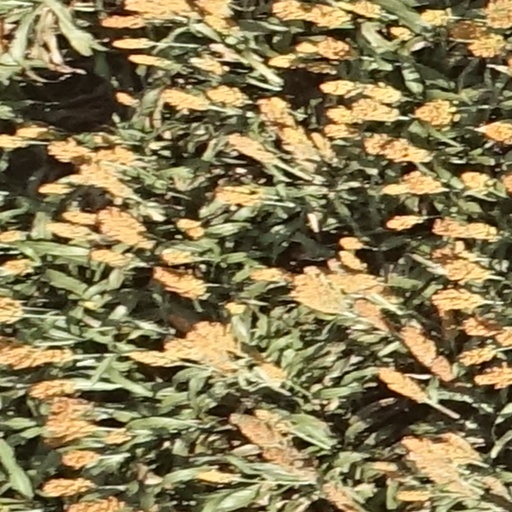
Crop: sorghum